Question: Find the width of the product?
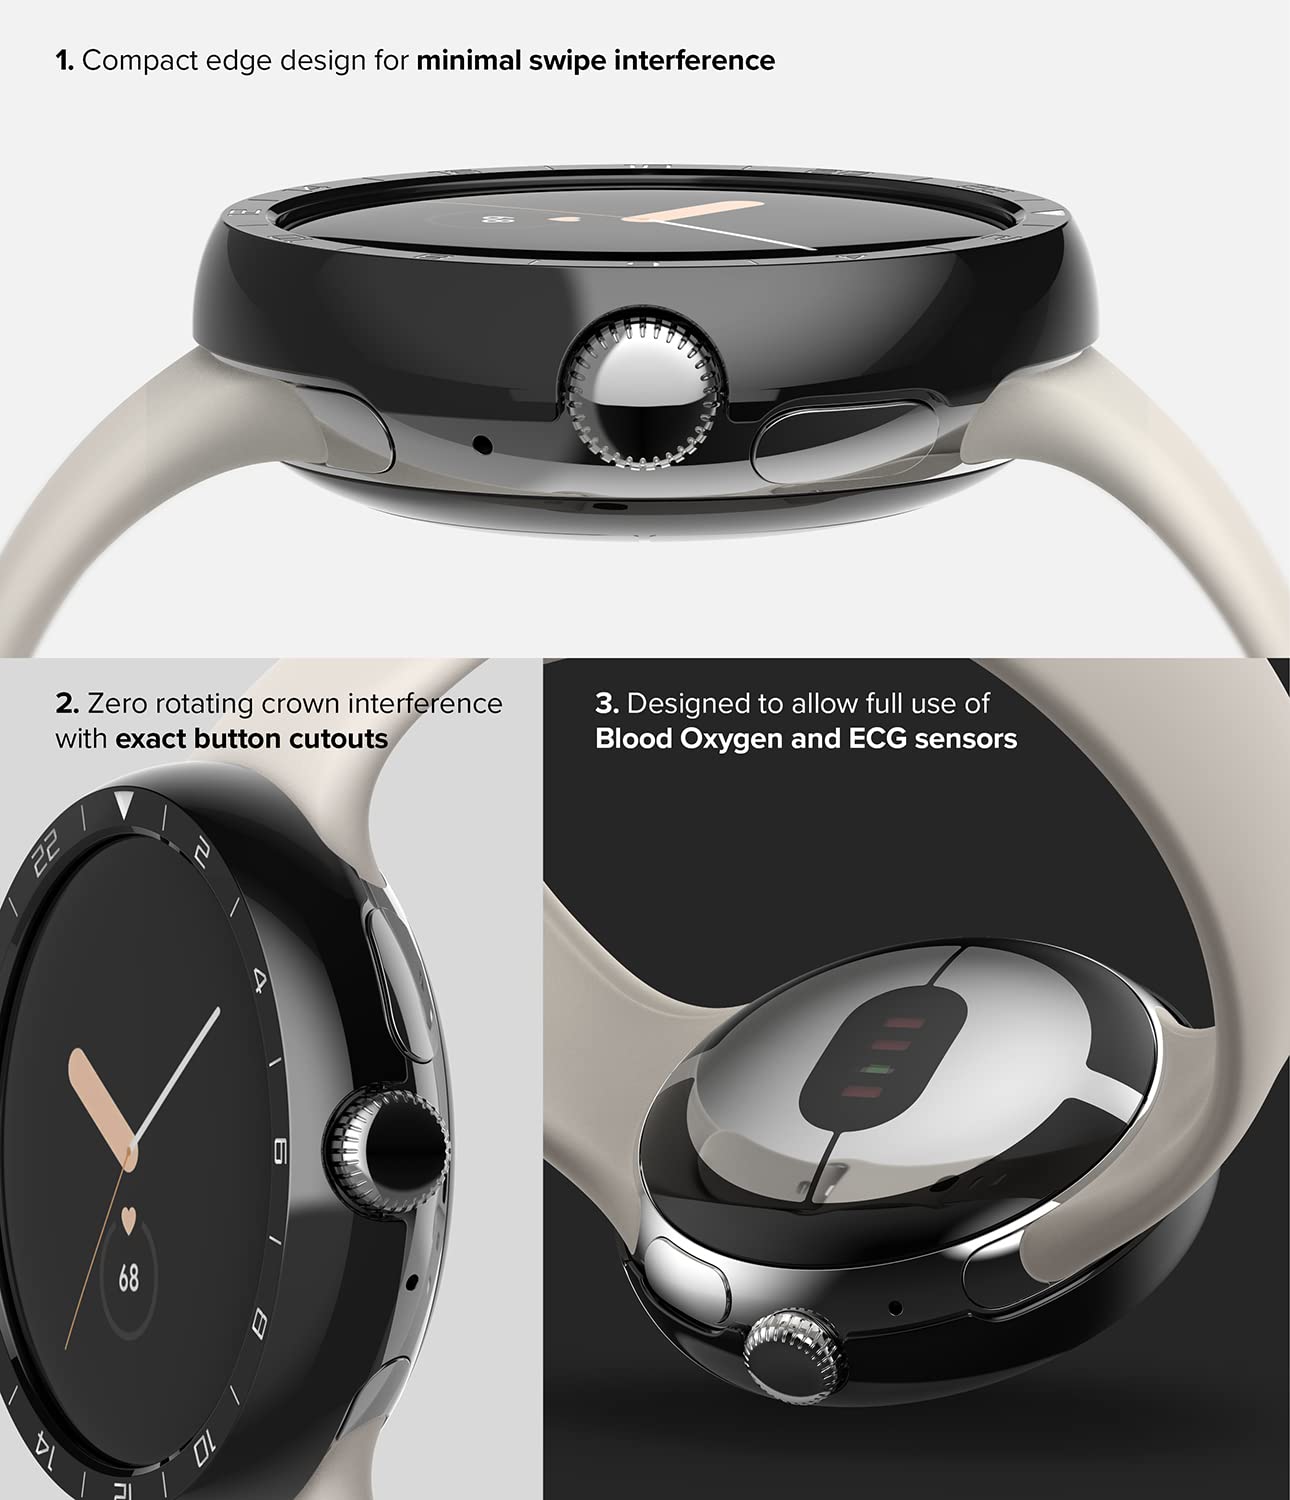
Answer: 21.0 inch